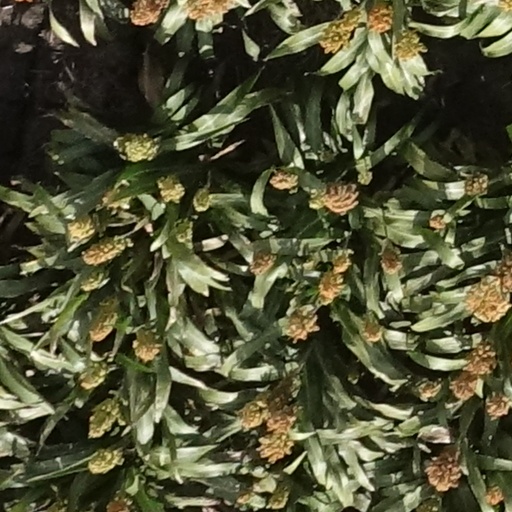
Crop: sorghum